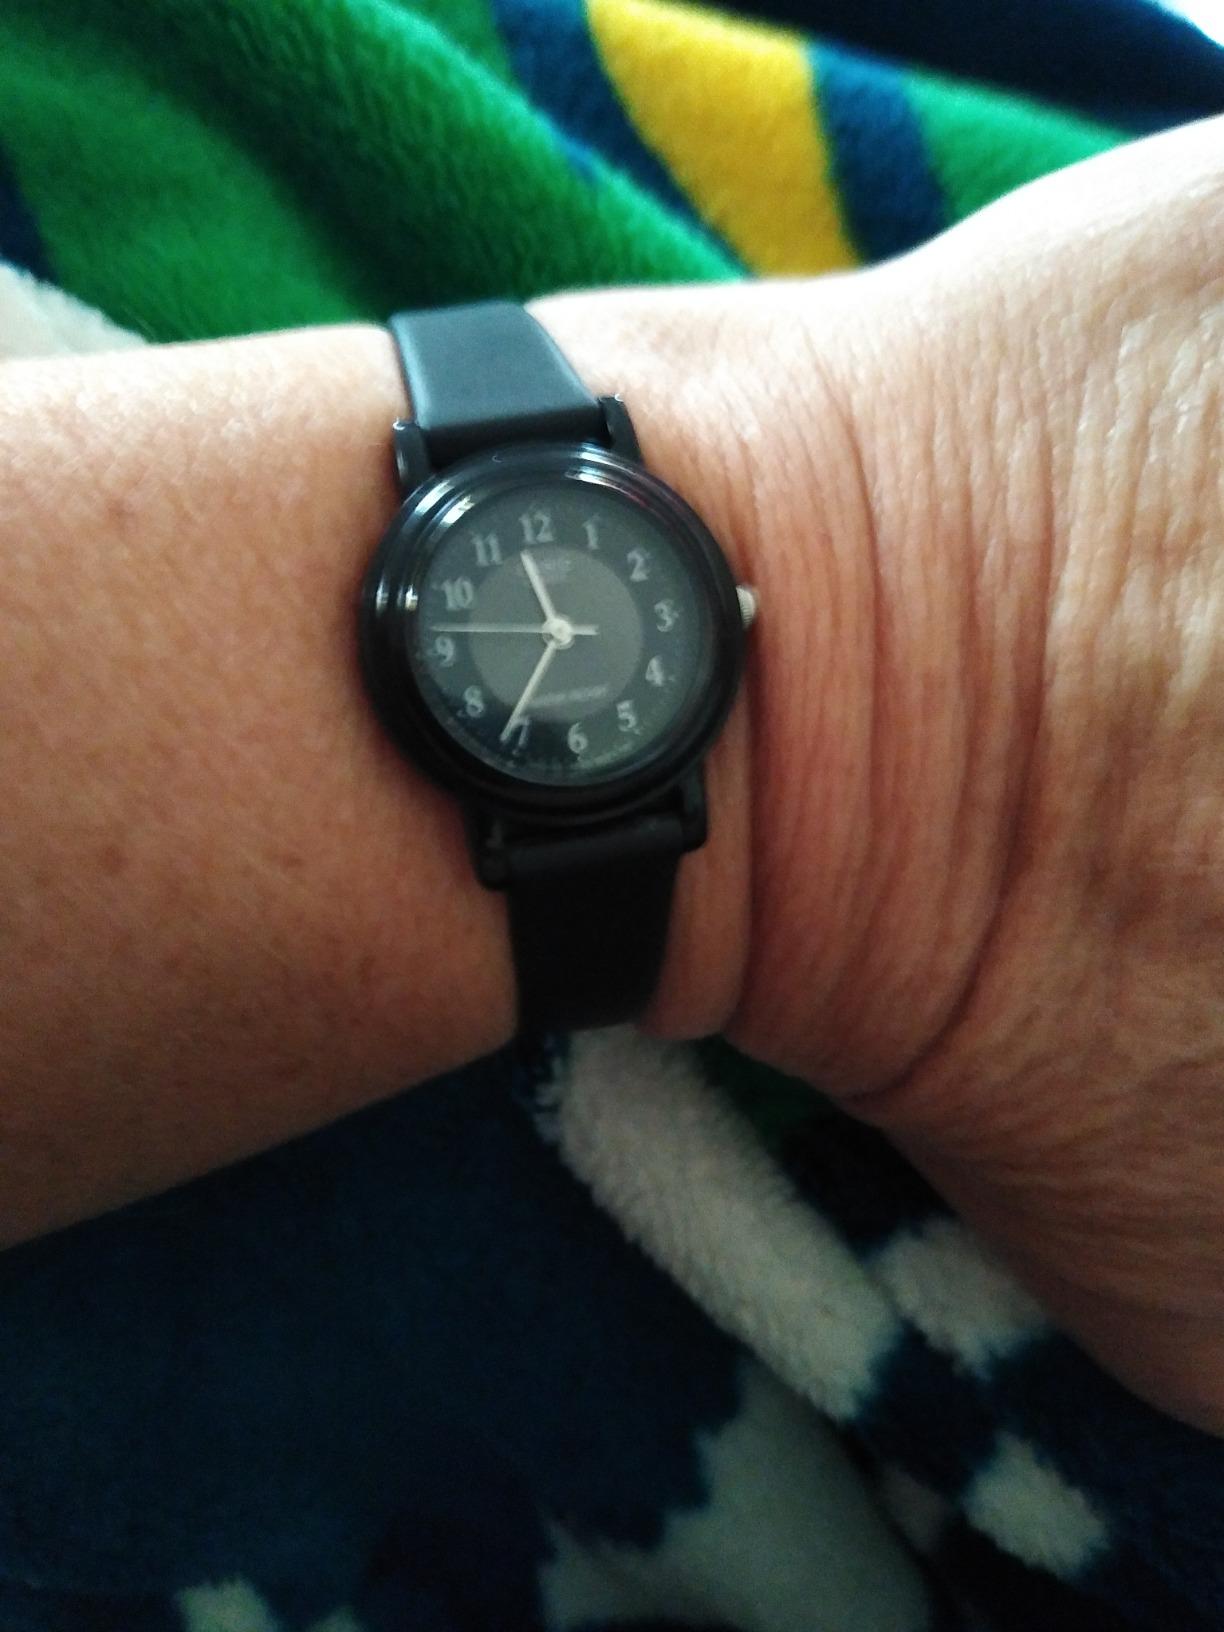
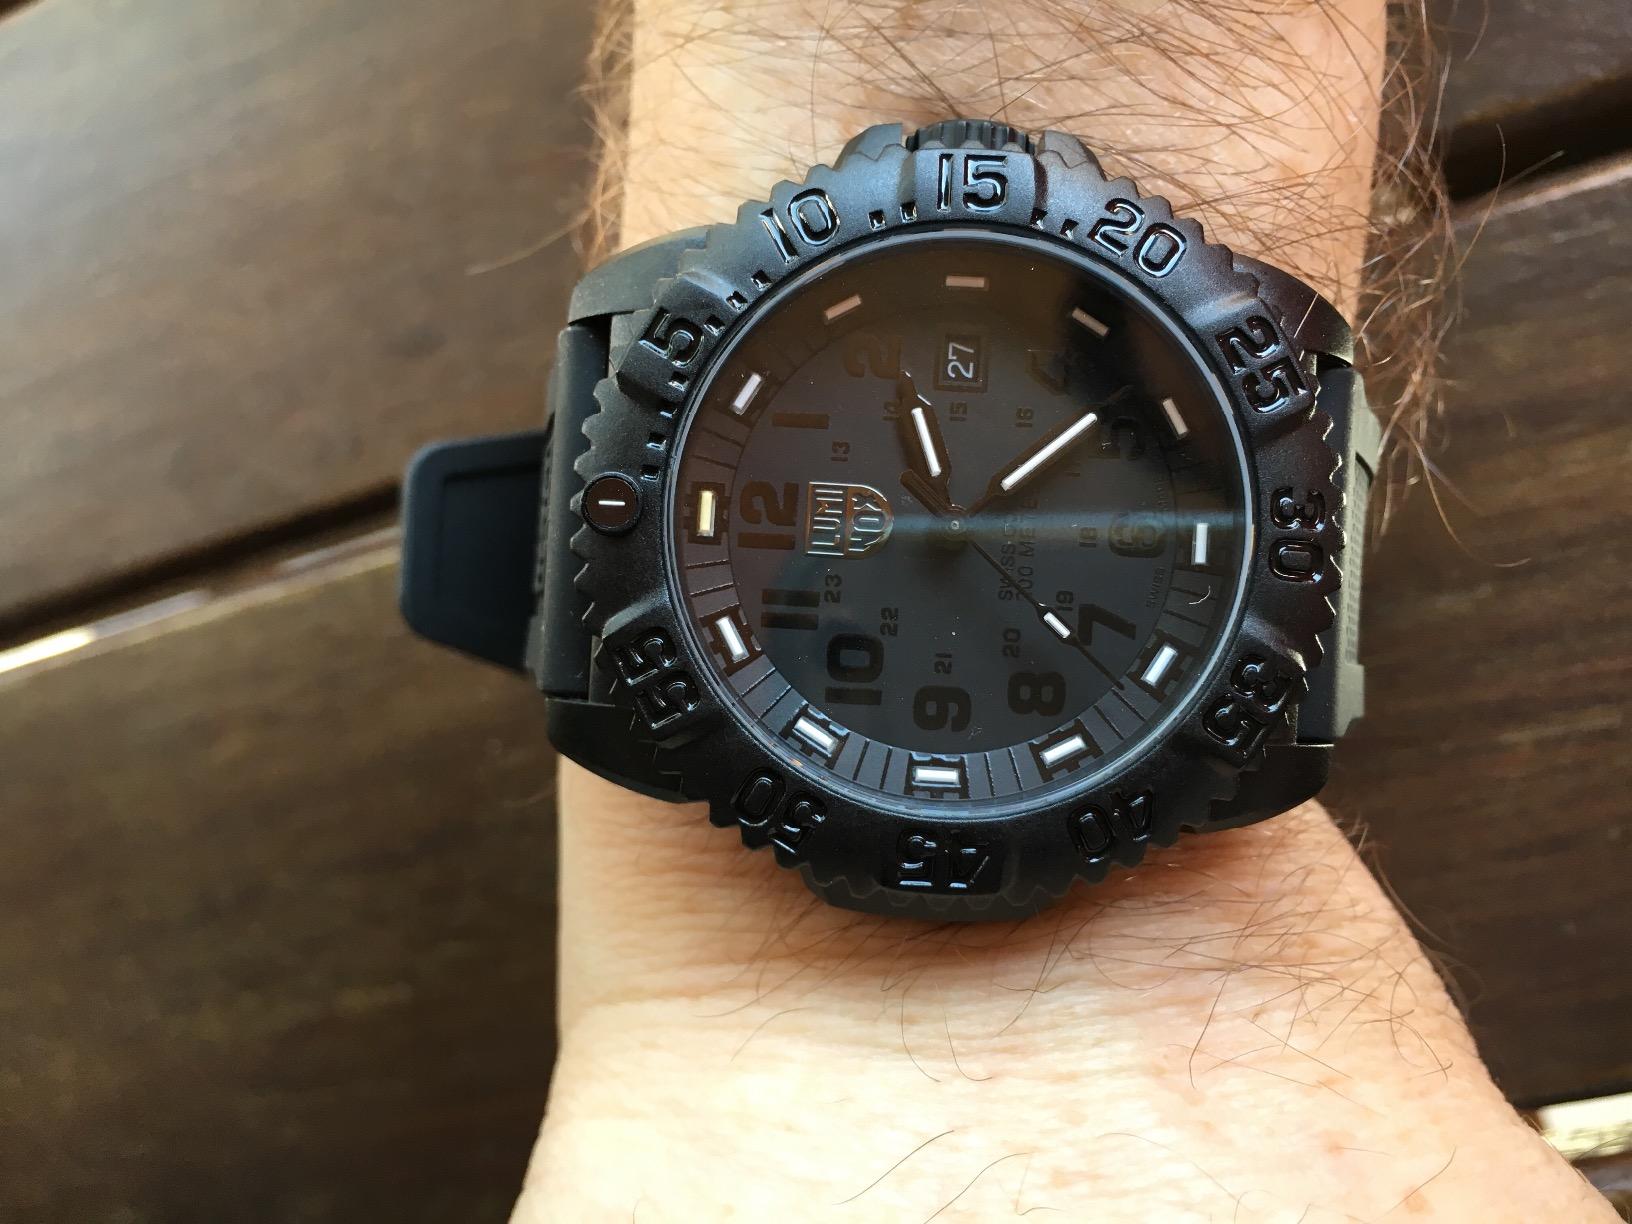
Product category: accessories_watch
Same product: no